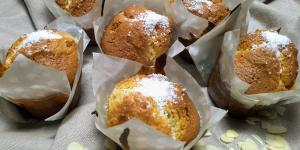
pastelitos de almendra